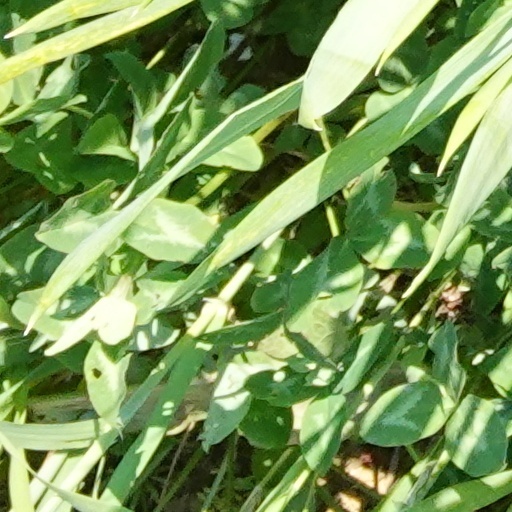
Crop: wheat